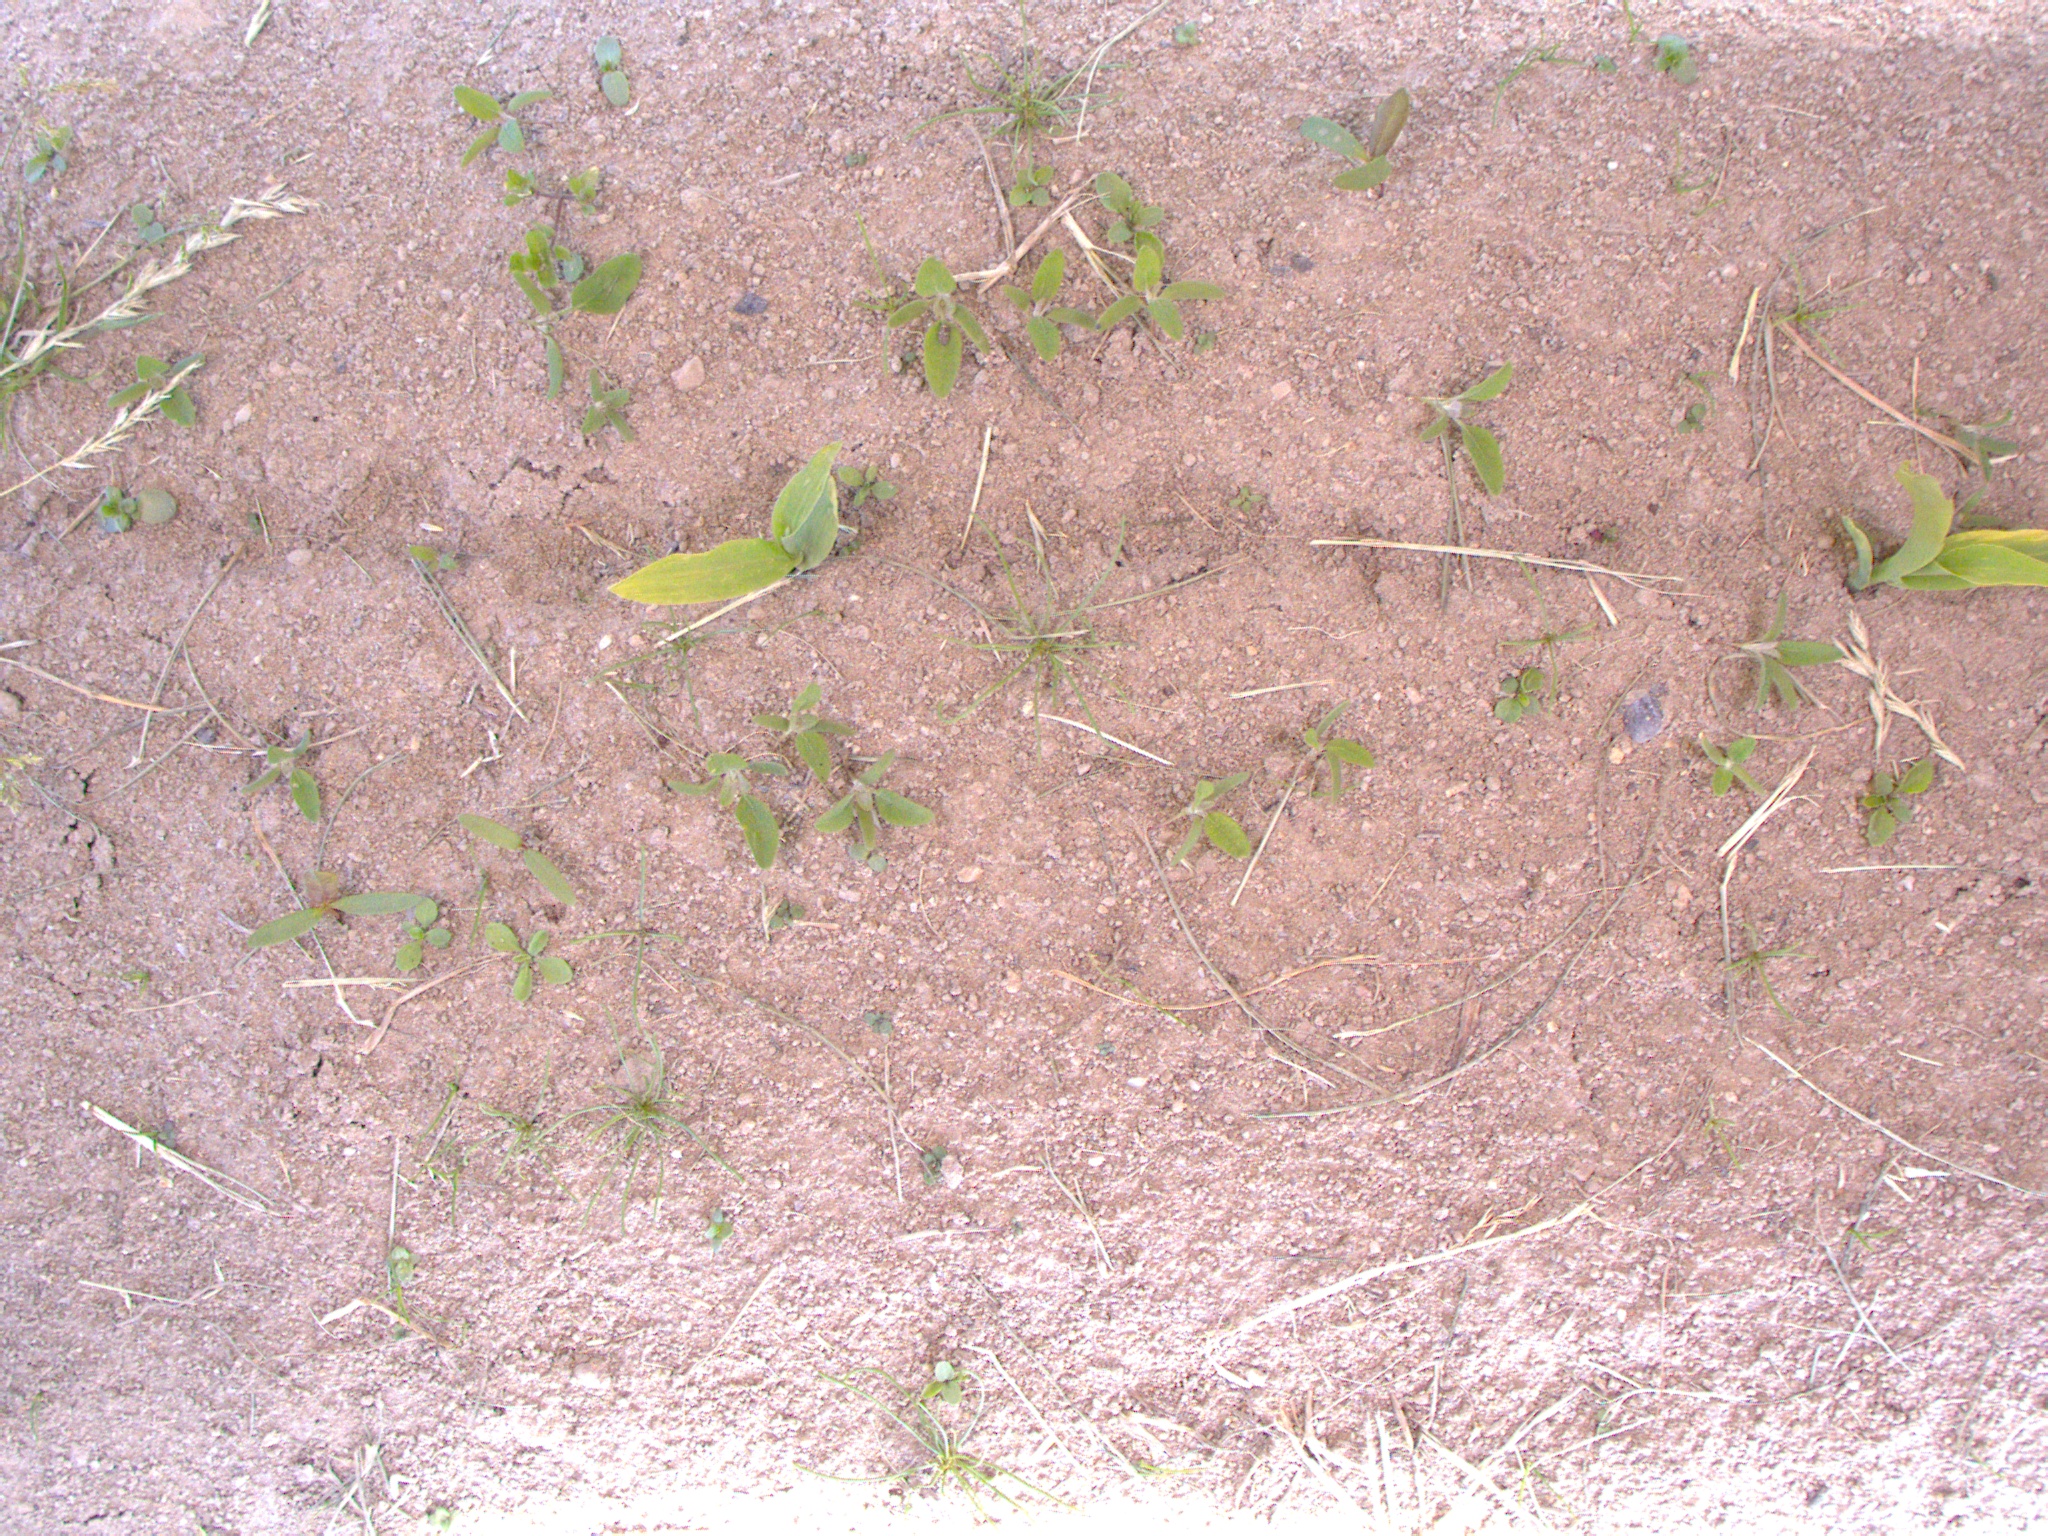
Crop: maize
Objects: maize, maize, stem_maize, stem_maize